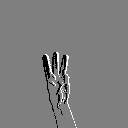
ASL letter: w